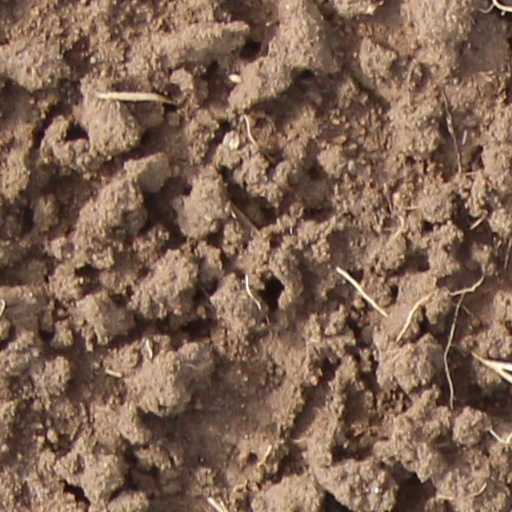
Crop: wheat